Swansea

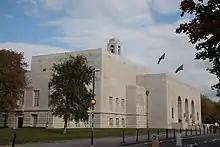
Brangwyn Hall, one of the Senedd buildings

Bus routes in the area are operated predominantly by First Cymru, with smaller operators such as Adventure Travel, South Wales Transport and DANSA also operate some routes in the city, most of which serve Swansea bus station.